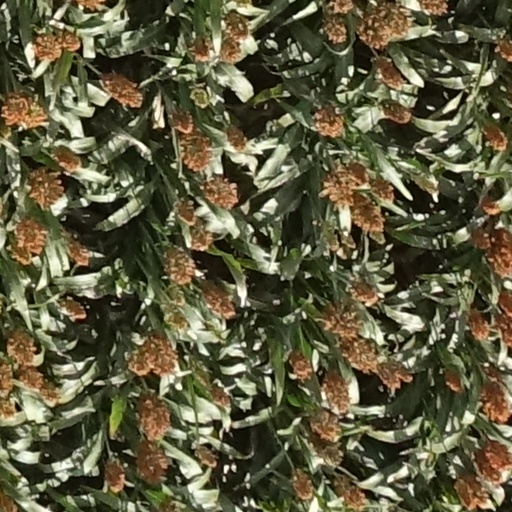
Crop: sorghum